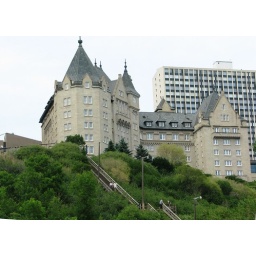
.... on the hill in downtown Edmonton ... again taken through the window of the car on the way down to the traffic circle.